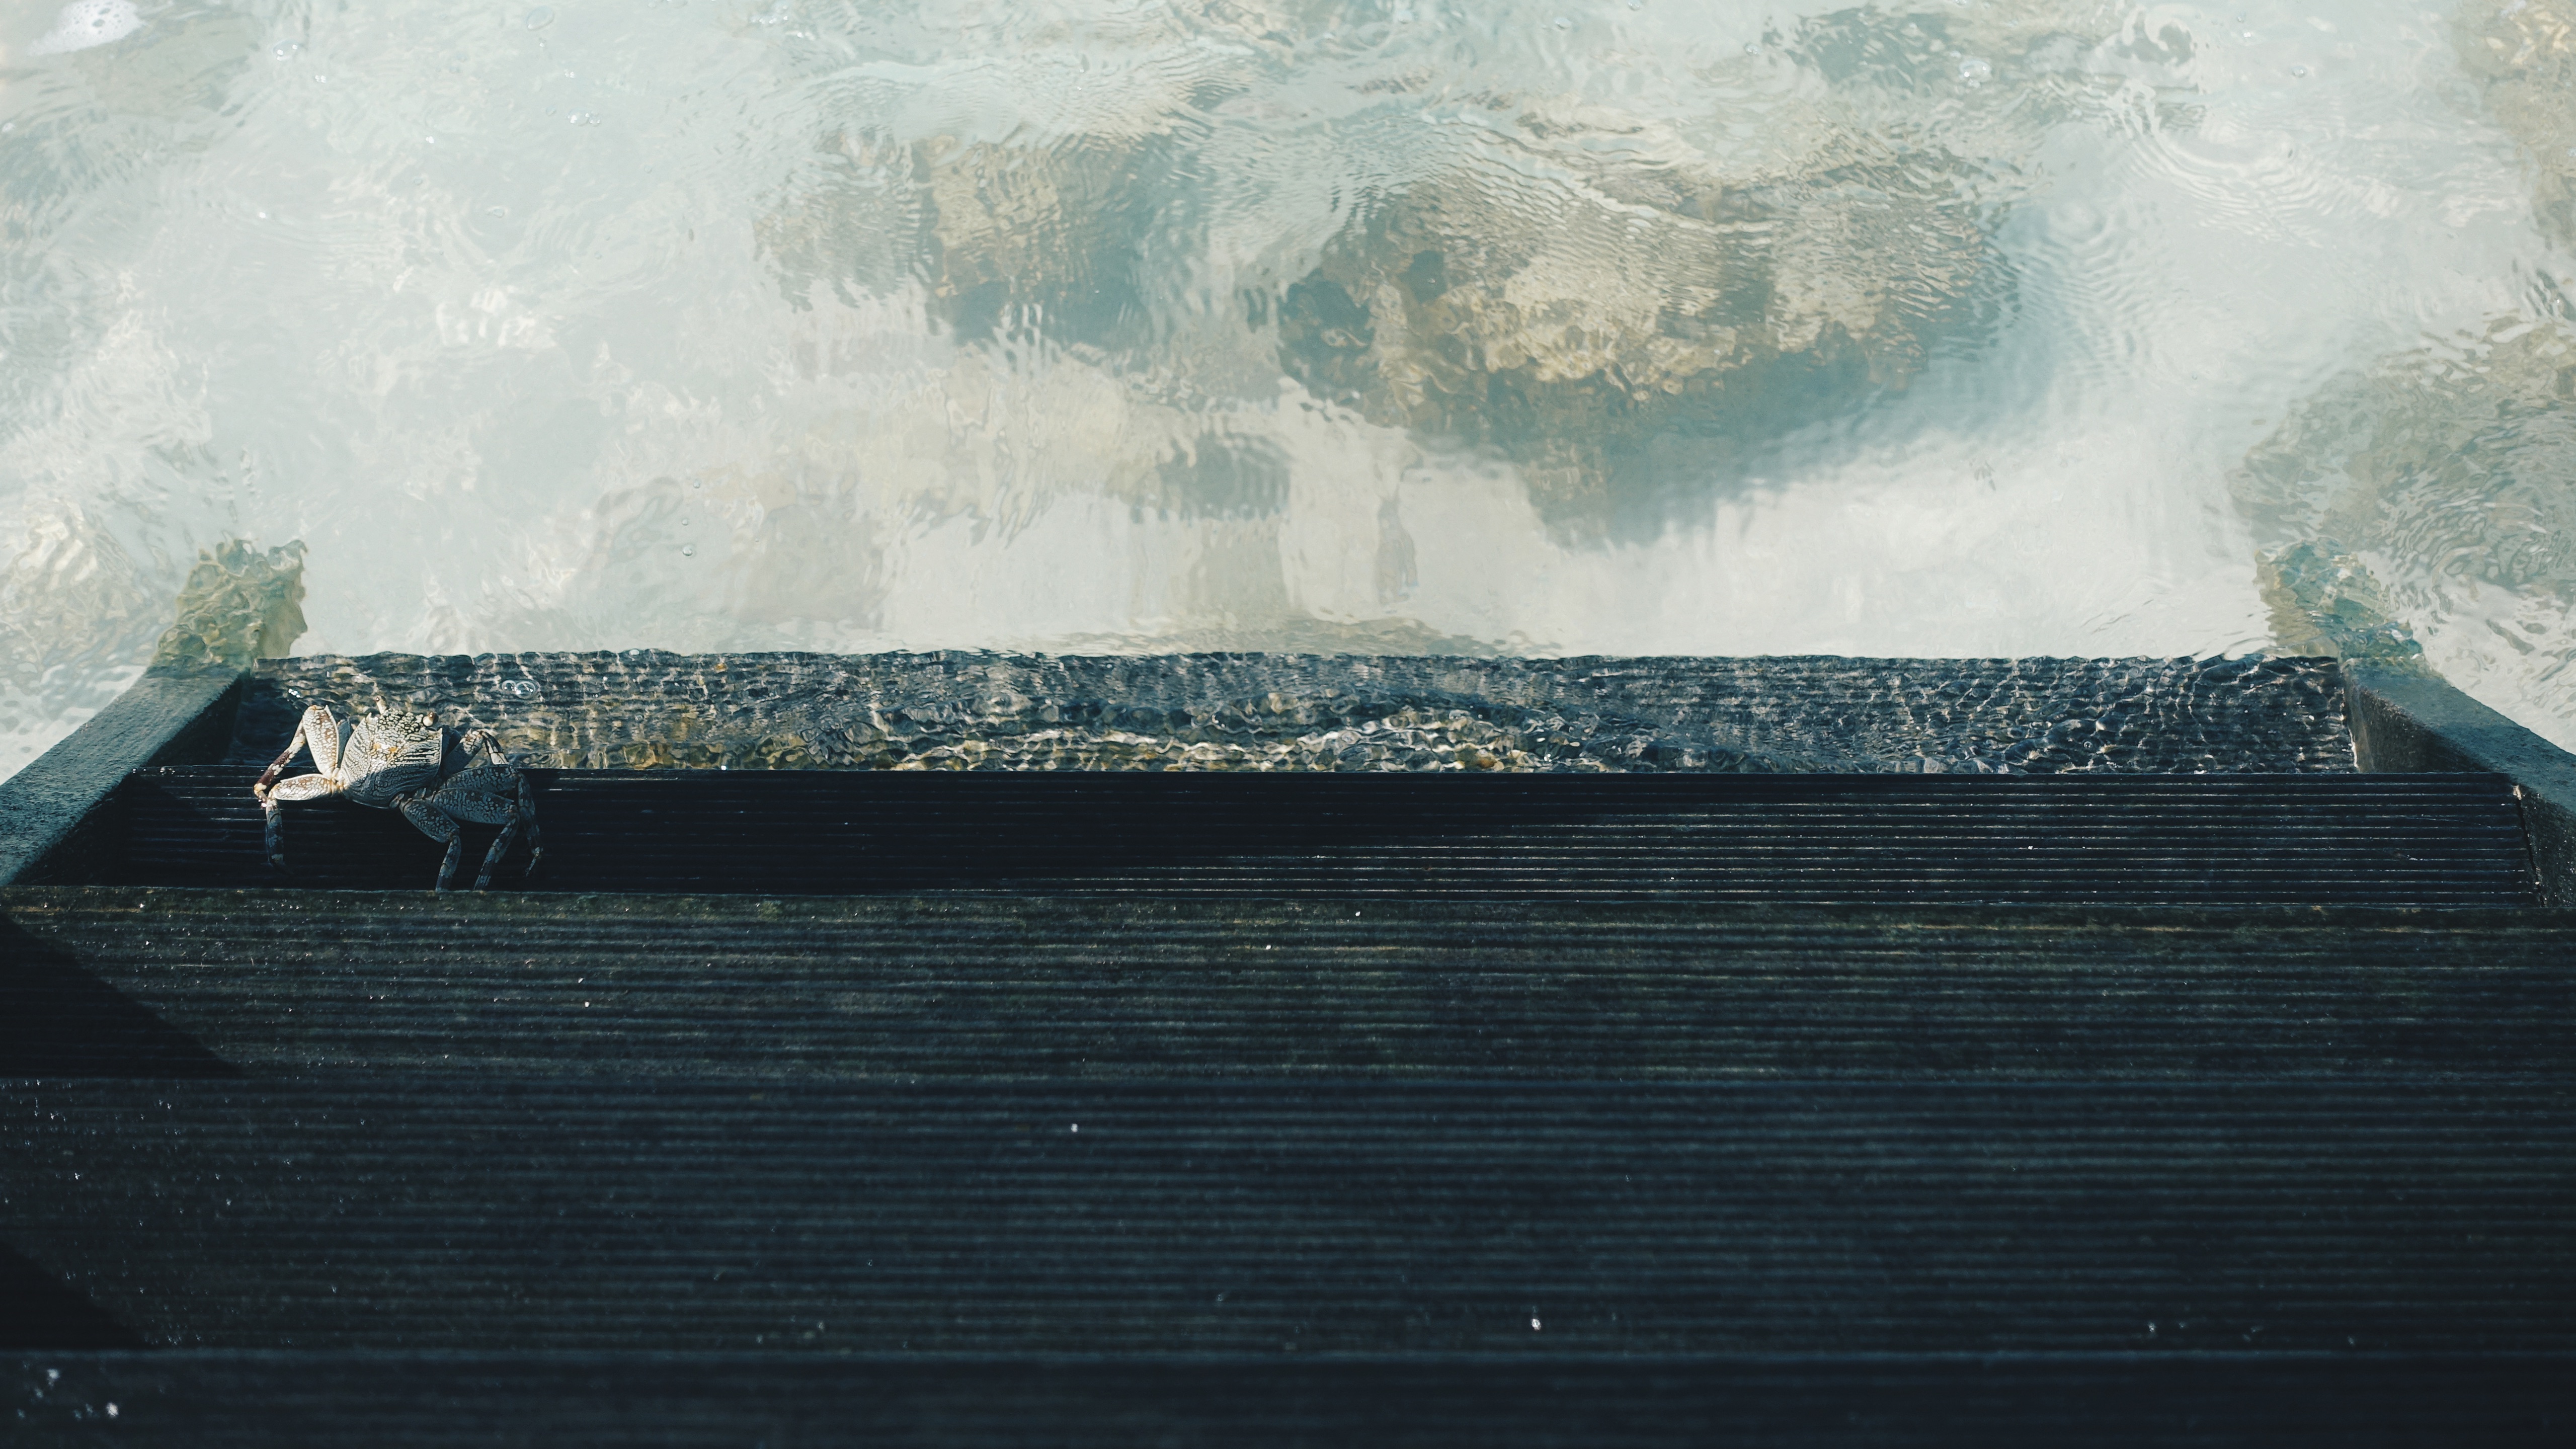
sea, water, sunlight, wave, wall, reflection, blue, atmosphere of earth